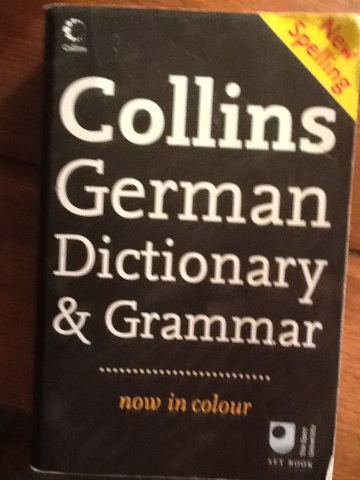Question: What's the title of this book?
Answer: collins german dictionary grammar